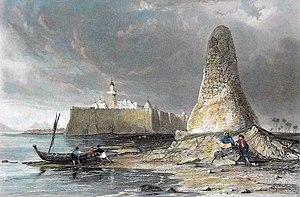
La bataille de Djerba est une bataille navale qui a lieu du 9 au 14 mai 1560 le long des côtes tunisiennes. Elle oppose la flotte de l'Empire ottoman, commandée par Piyale Pacha et Dragut, à une flotte européenne principalement composée de navires espagnols, napolitains, siciliens et hospitaliers.